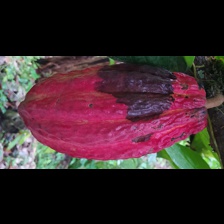
Label: phytophthora